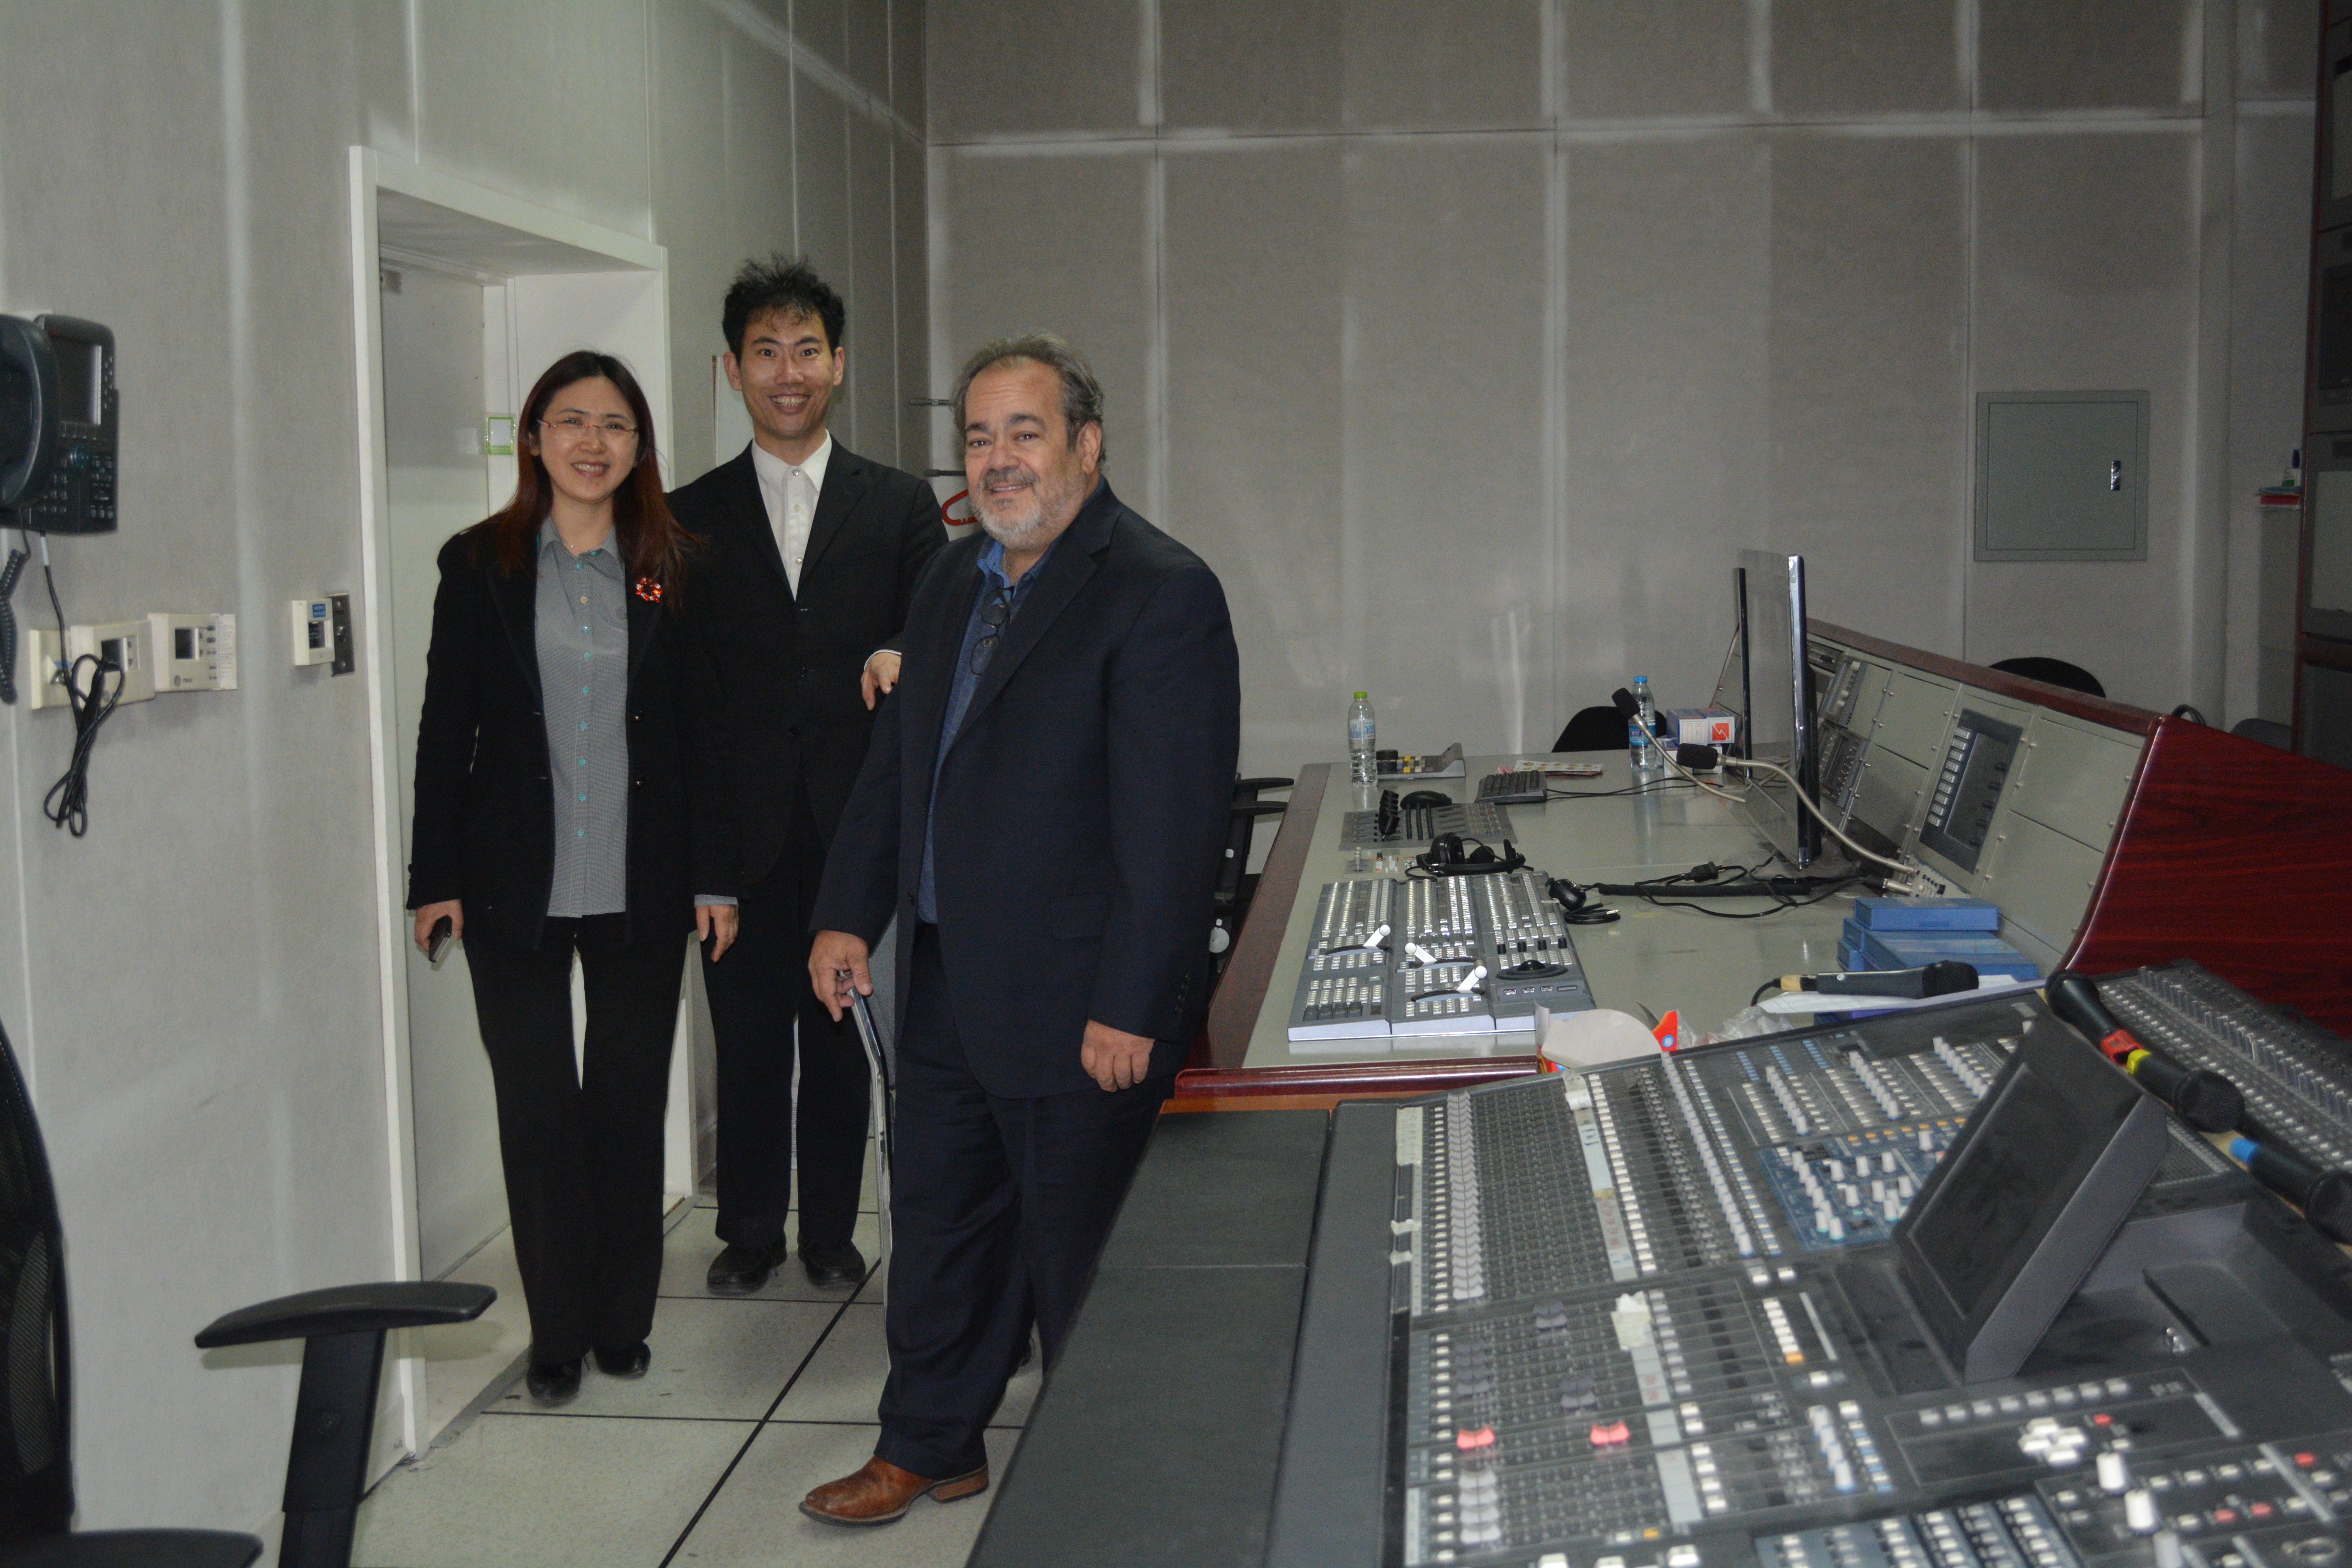
technology, professional, institution